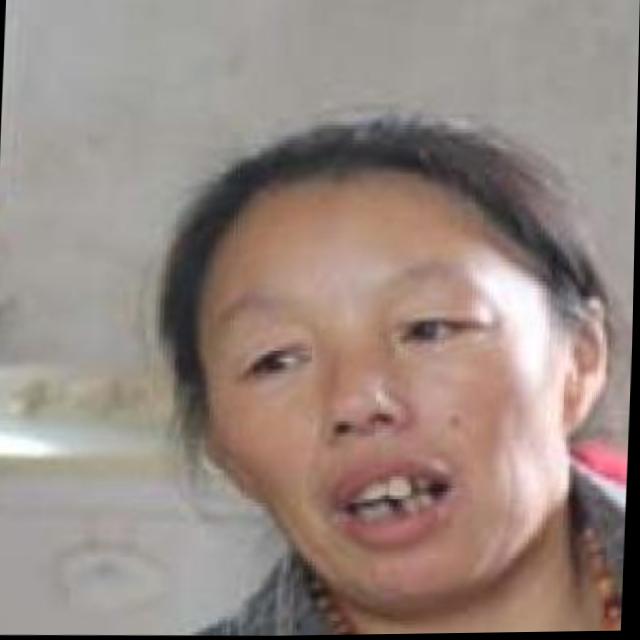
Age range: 21-44